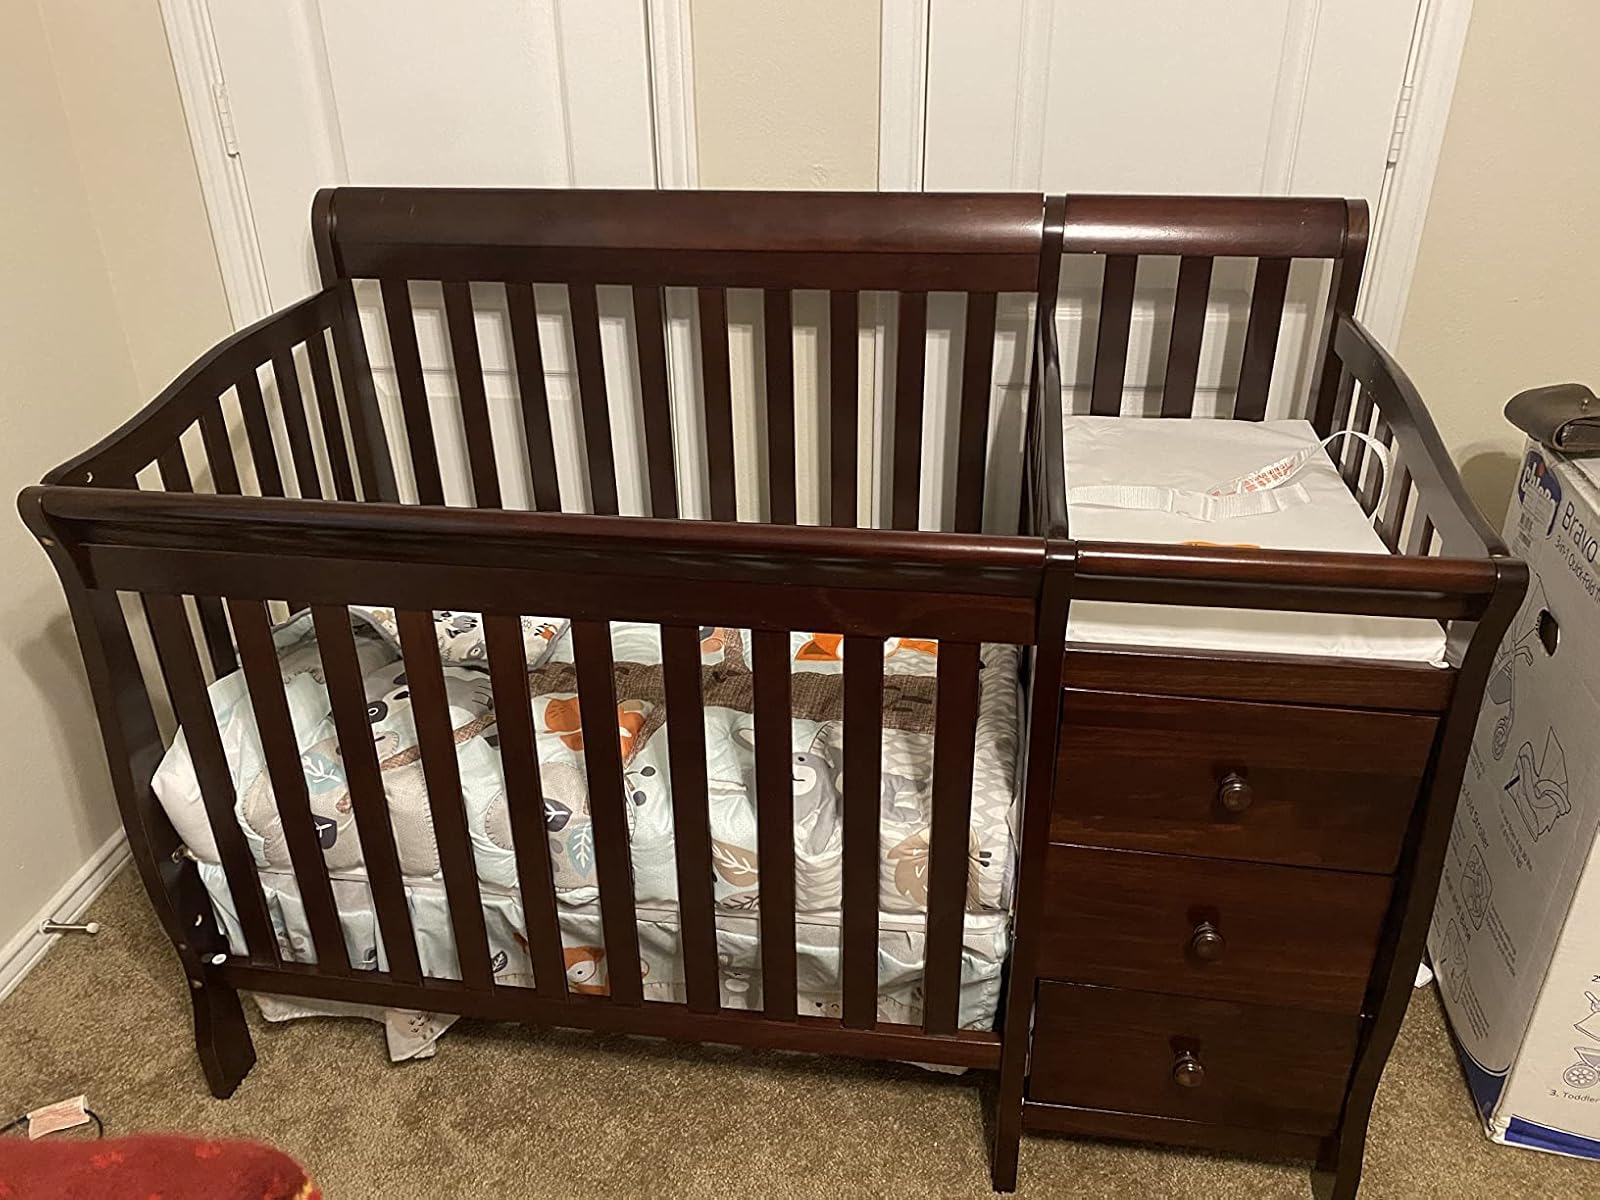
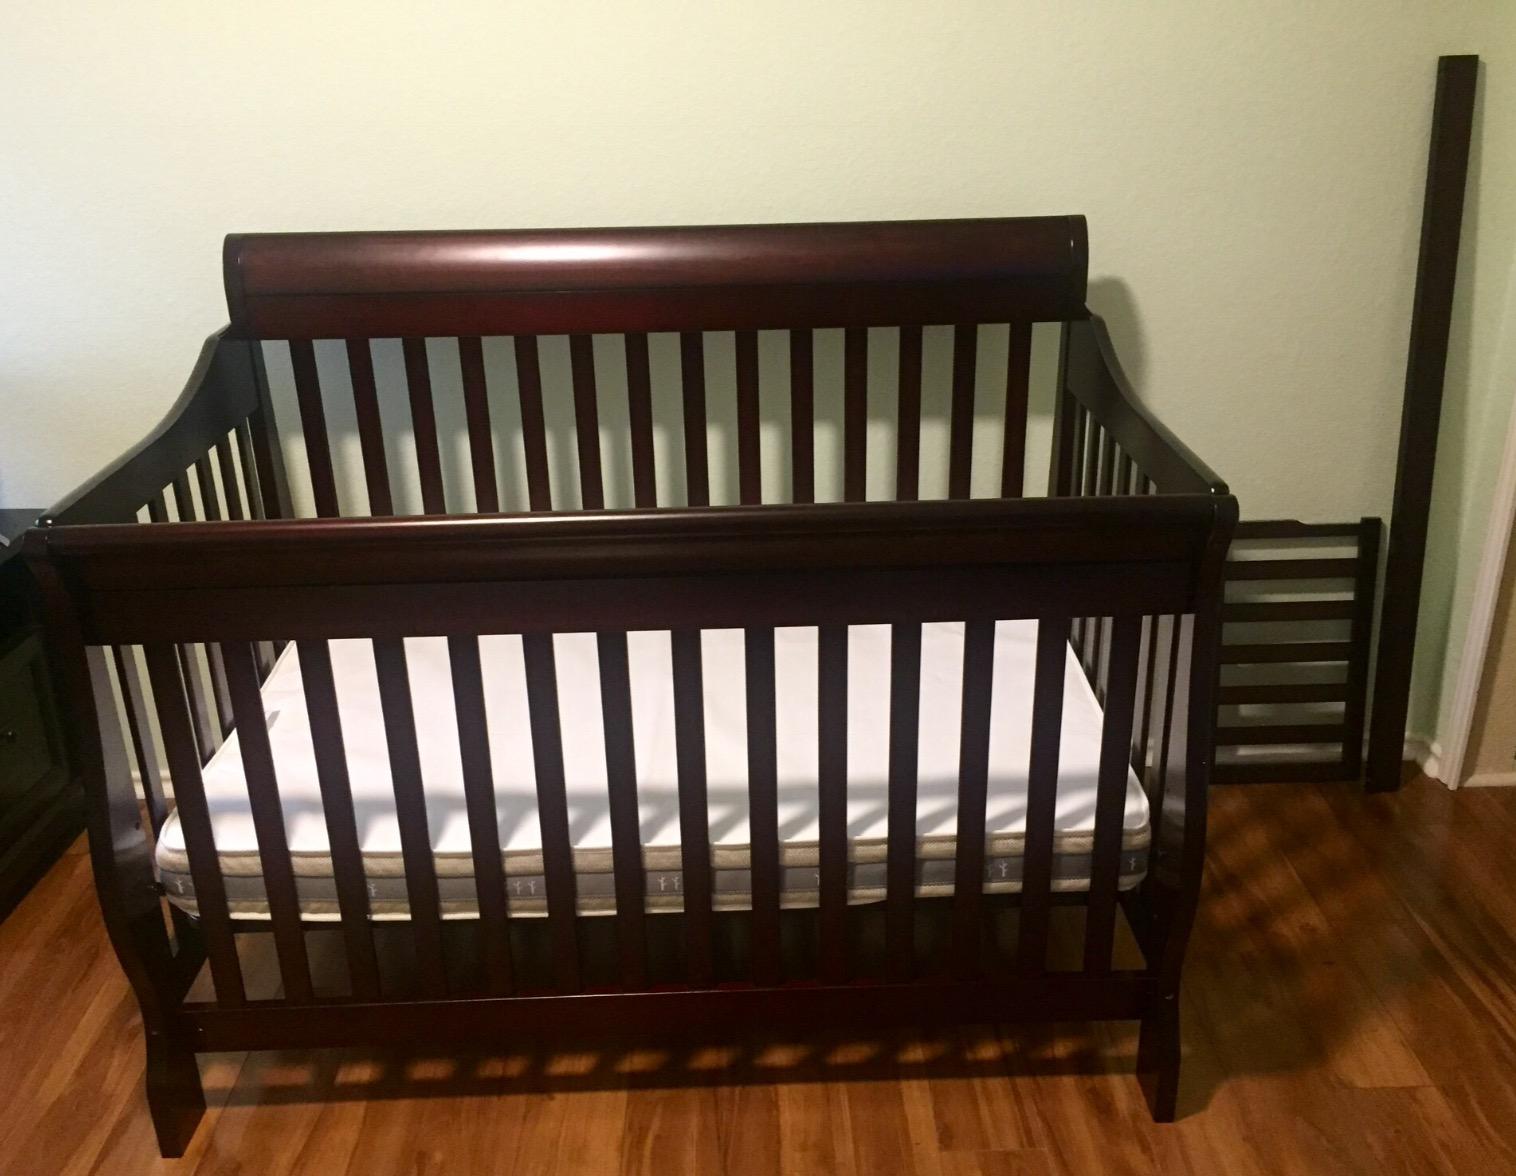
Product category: products_crib
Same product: no